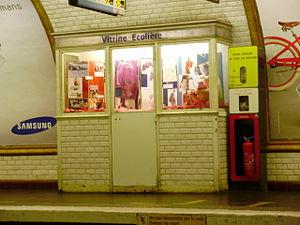
Station de métro Pernety, Paris 14e, France
Pernety est une station de la ligne 13 du métro de Paris, située dans le 14ᵉ arrondissement de Paris.